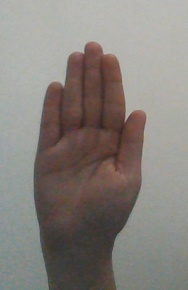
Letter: seen